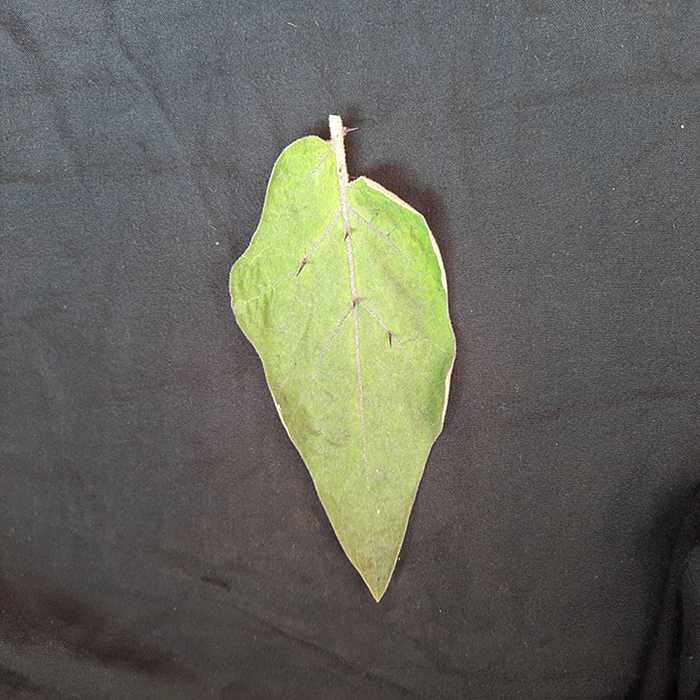
Plant: Eggplant
Label: Eggplant fresh leaf